Kōgyō Aika Volley Boys

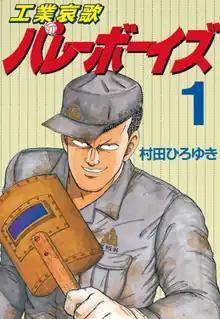
Cover of the first volume

is a Japanese manga series written and illustrated by Hiroyuki Murata. It was serialized in Kodansha's manga magazine "Weekly Young Magazine" from 1989 to 2006, with its chapters collected in 50 volumes. A sequel, "Kōshoku Aika Volley Boys", was serialized in the same magazine from 2006 to 2011, with its chapters collected in 17 volumes. It was adapted into a two-episode original video animation (OVA) in 1997, a three-episode drama video in 2006 and a live-action film in 2008.